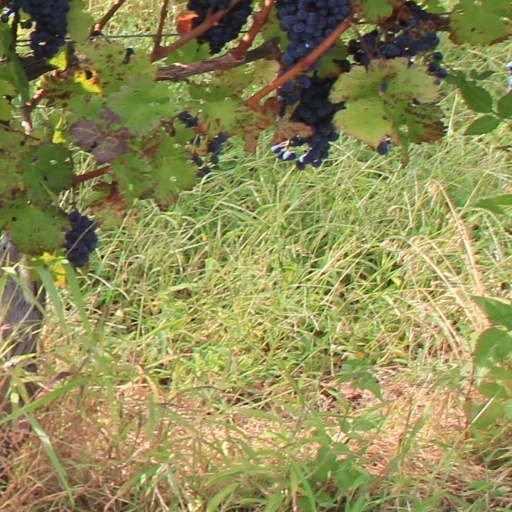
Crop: grape